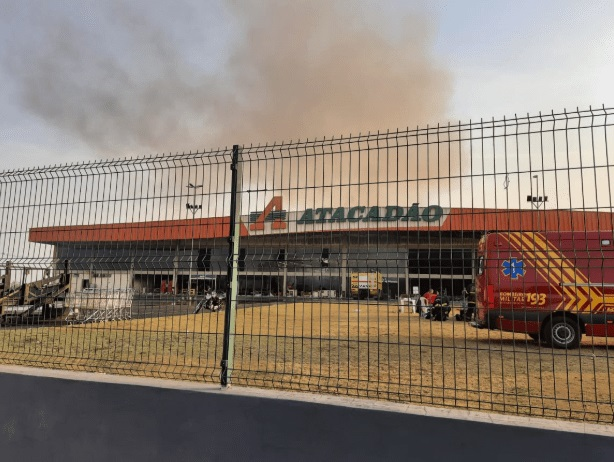
Fire: no
Smoke: yes